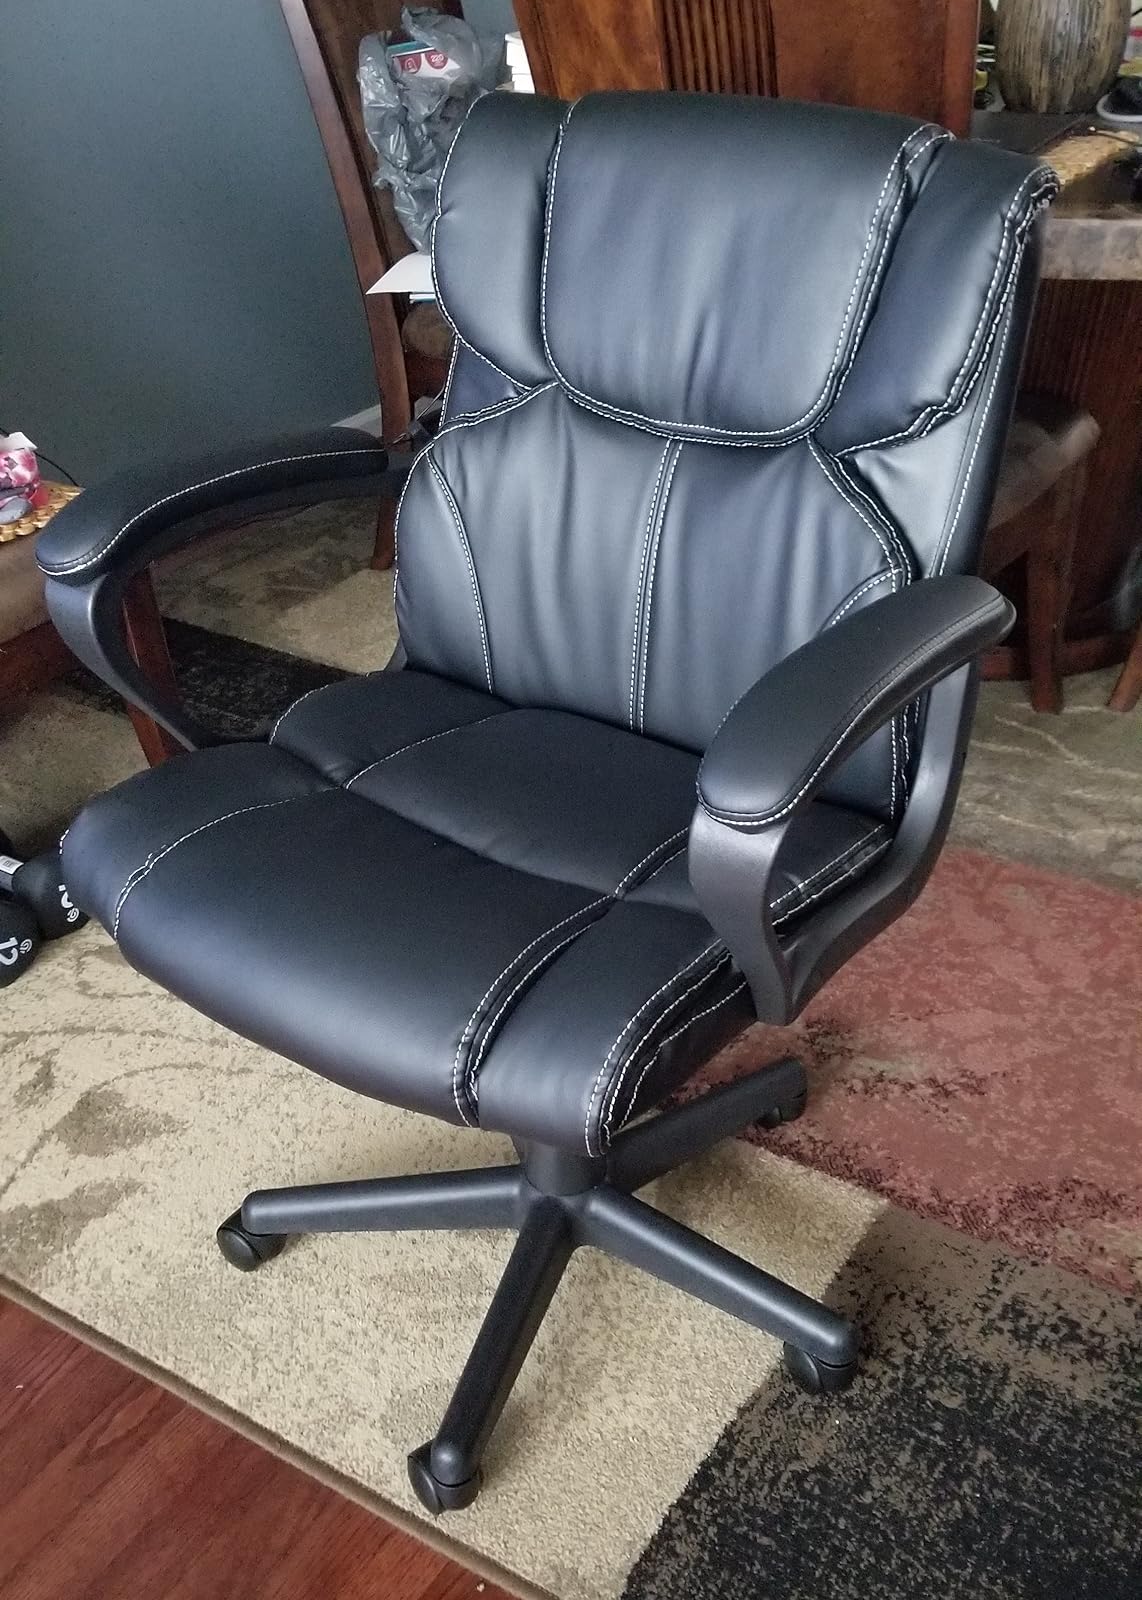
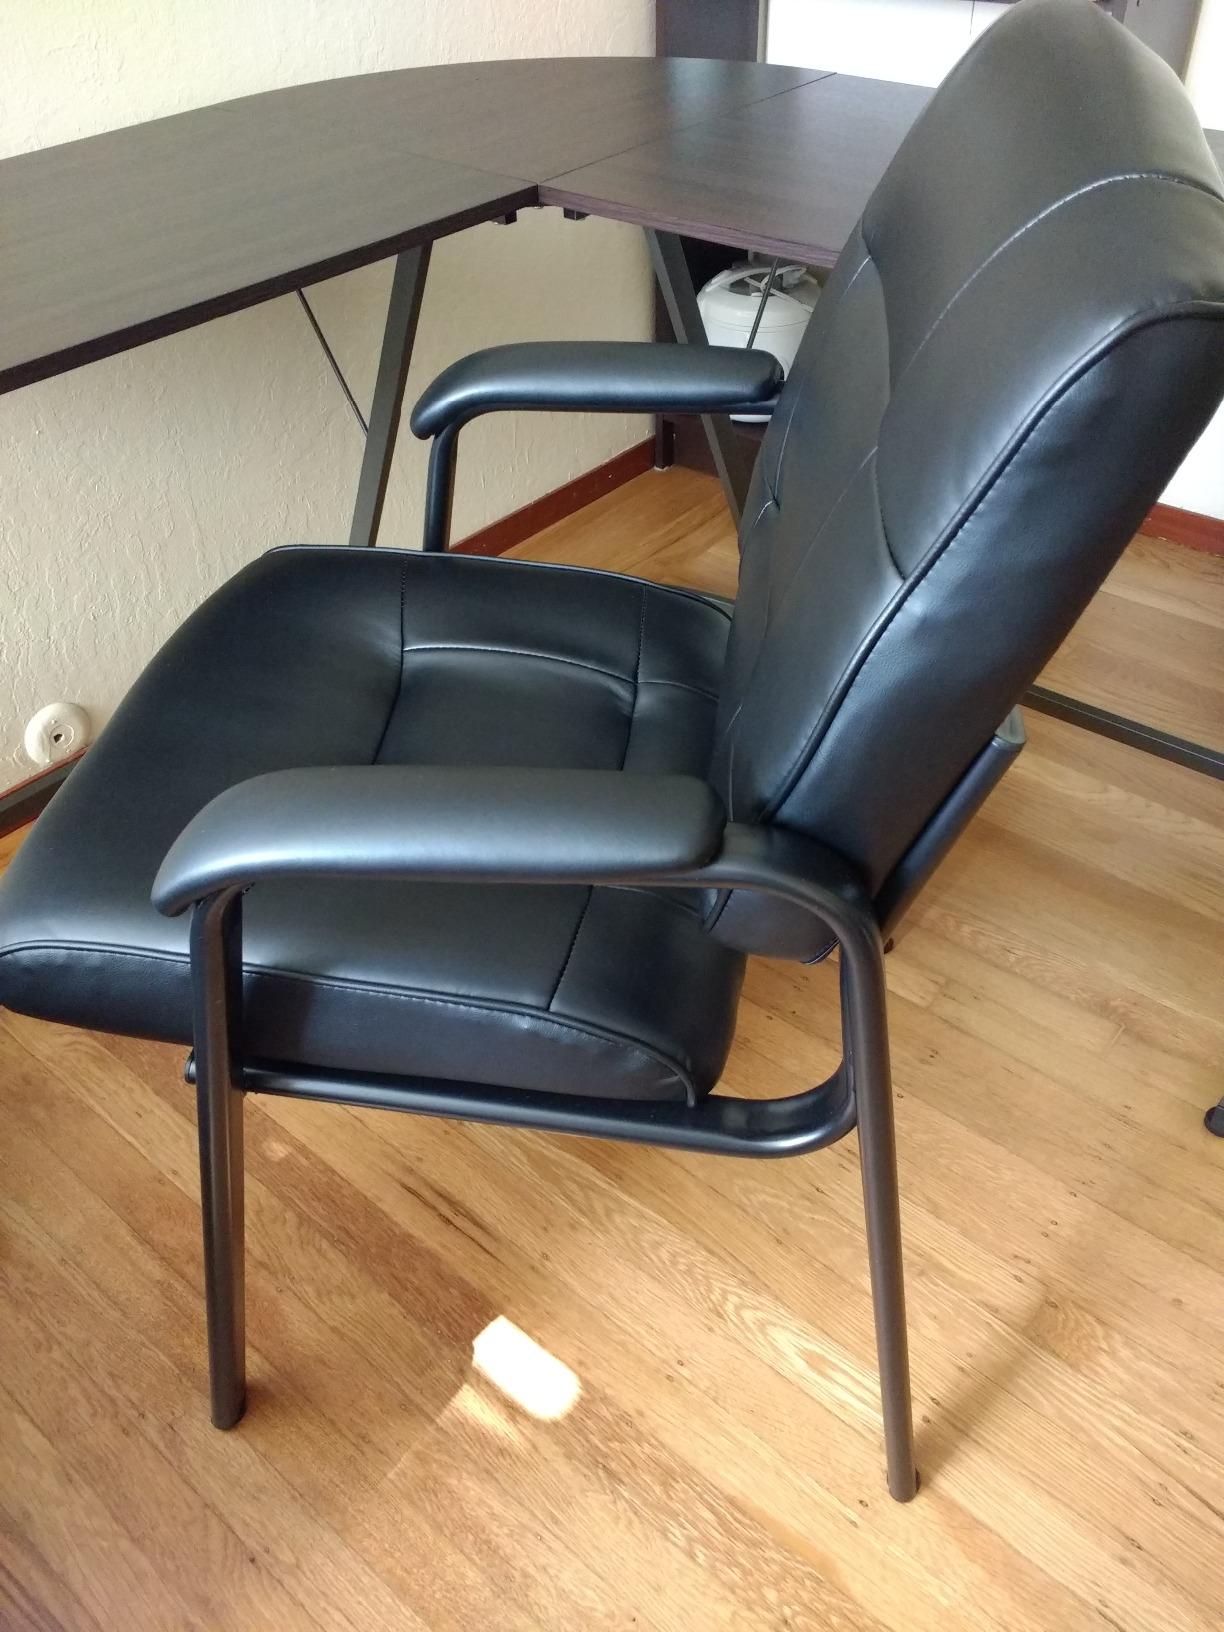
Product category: items_chair
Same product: no